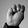
ASL letter: M